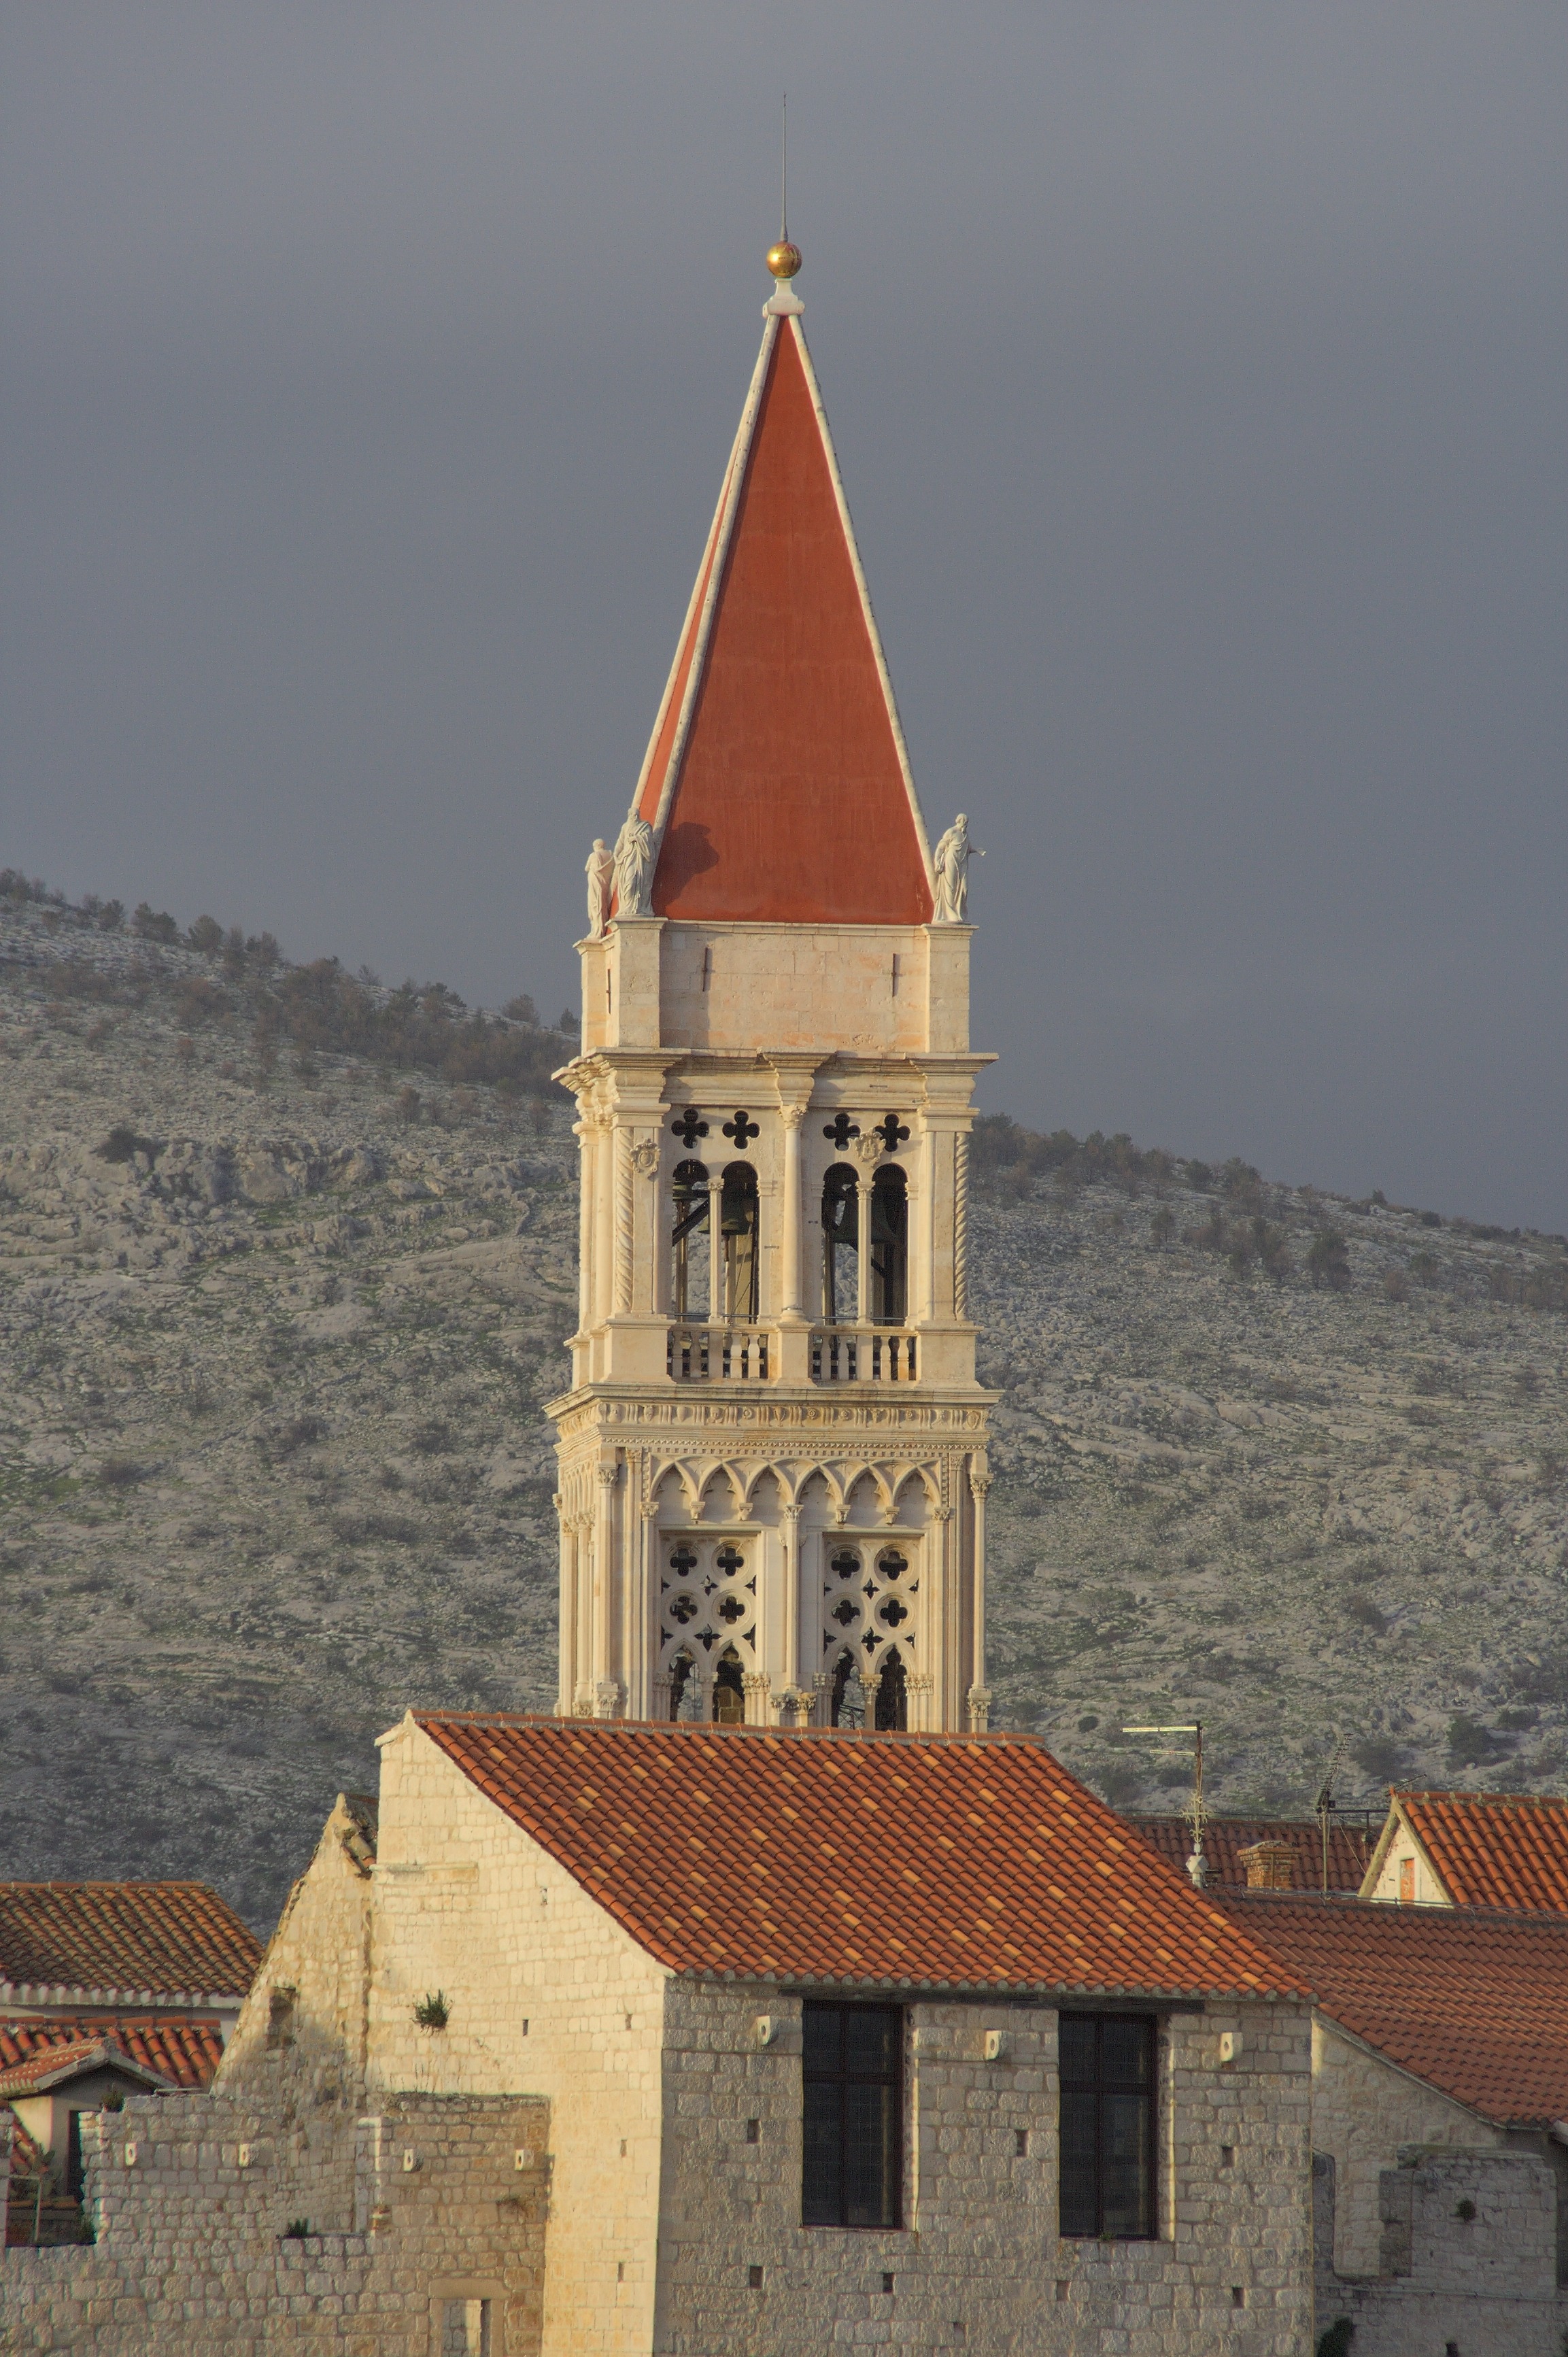
building, tower, landmark, church, cathedral, chapel, place of worship, bell tower, croatia, spire, steeple, dalmatia, trogir